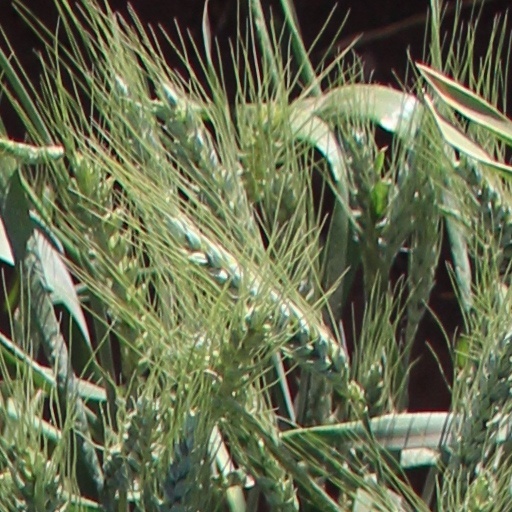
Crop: wheat